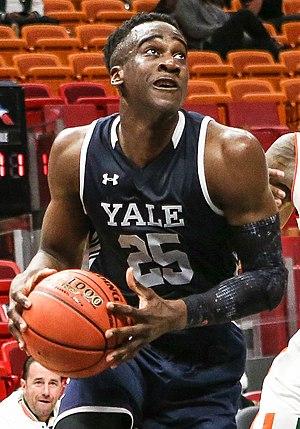
Olumiye "Miye" Oni, né le 4 août 1997 à Los Angeles en Californie, est un joueur de basket-ball américain évoluant au poste d'arrière.